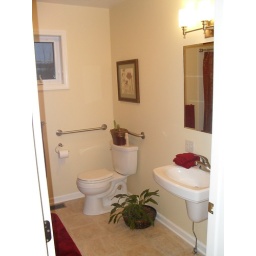
This bath features a wall hung sink and grab bars around the water closet.